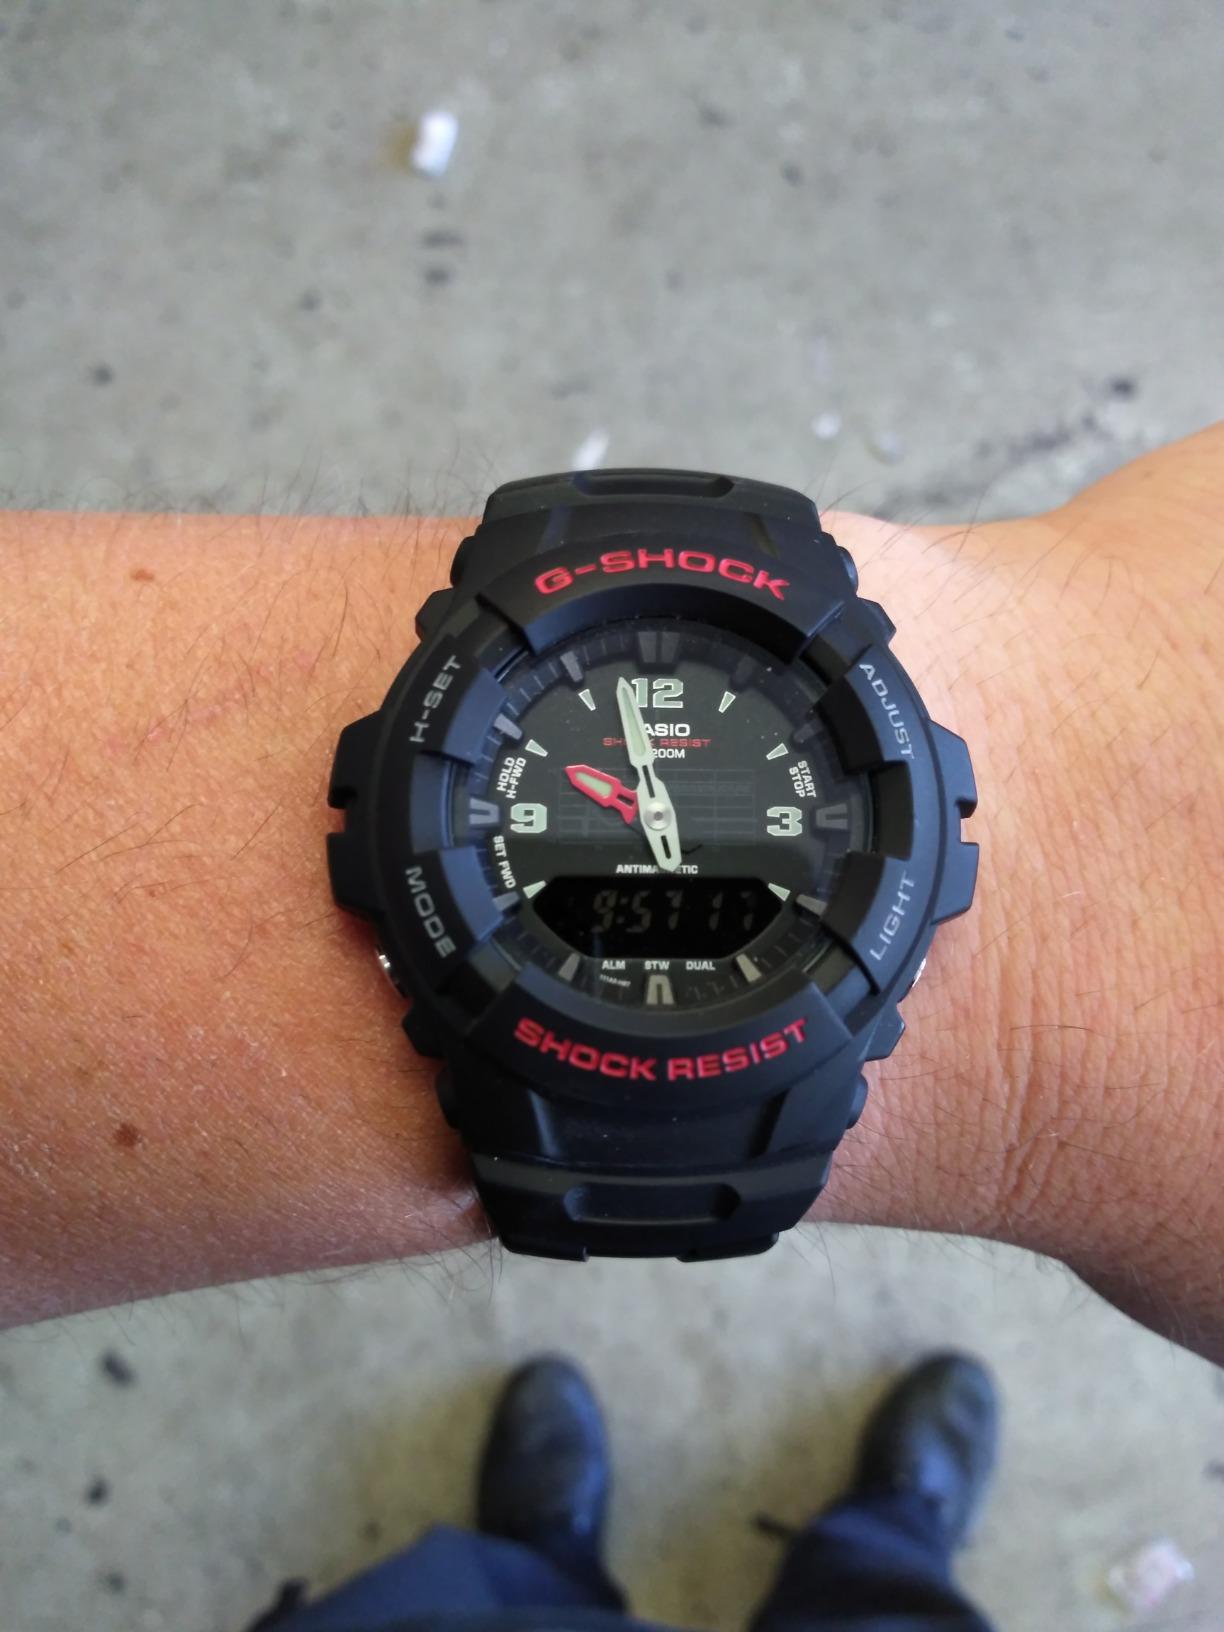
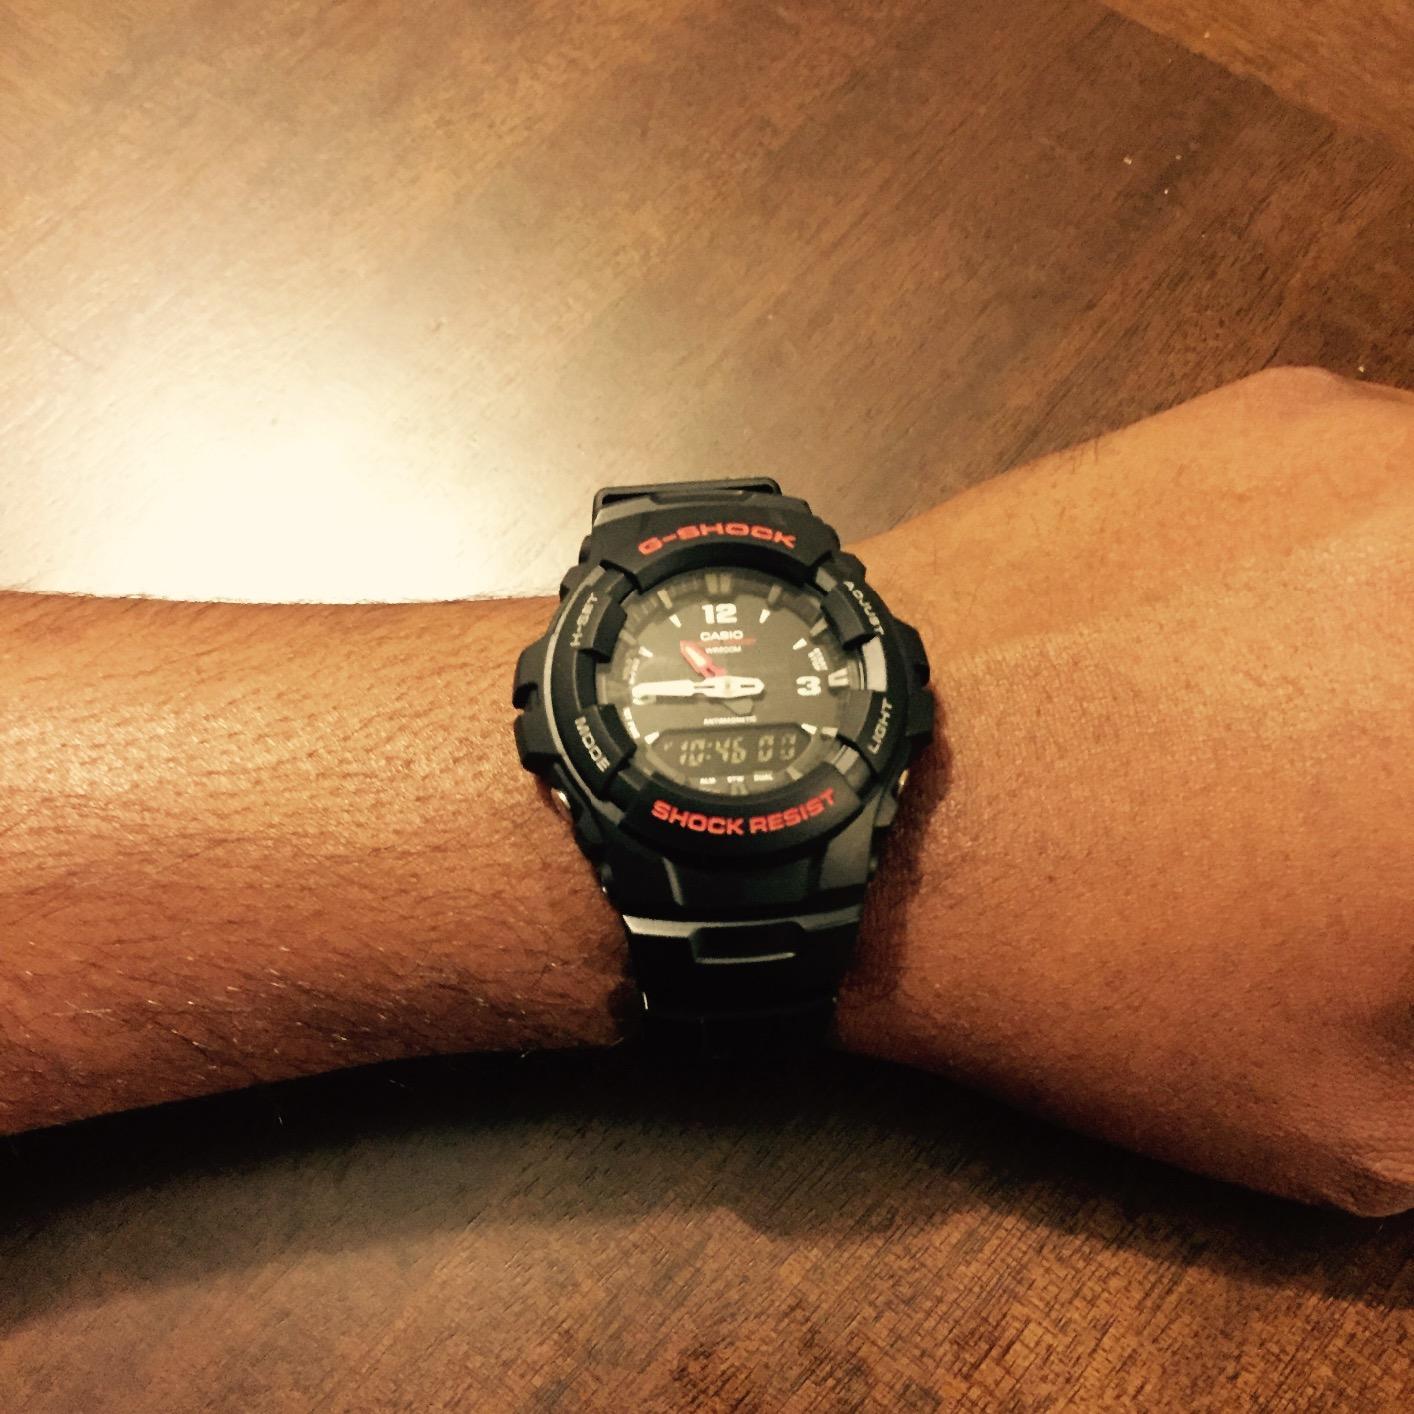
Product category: accessories_watch
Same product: yes